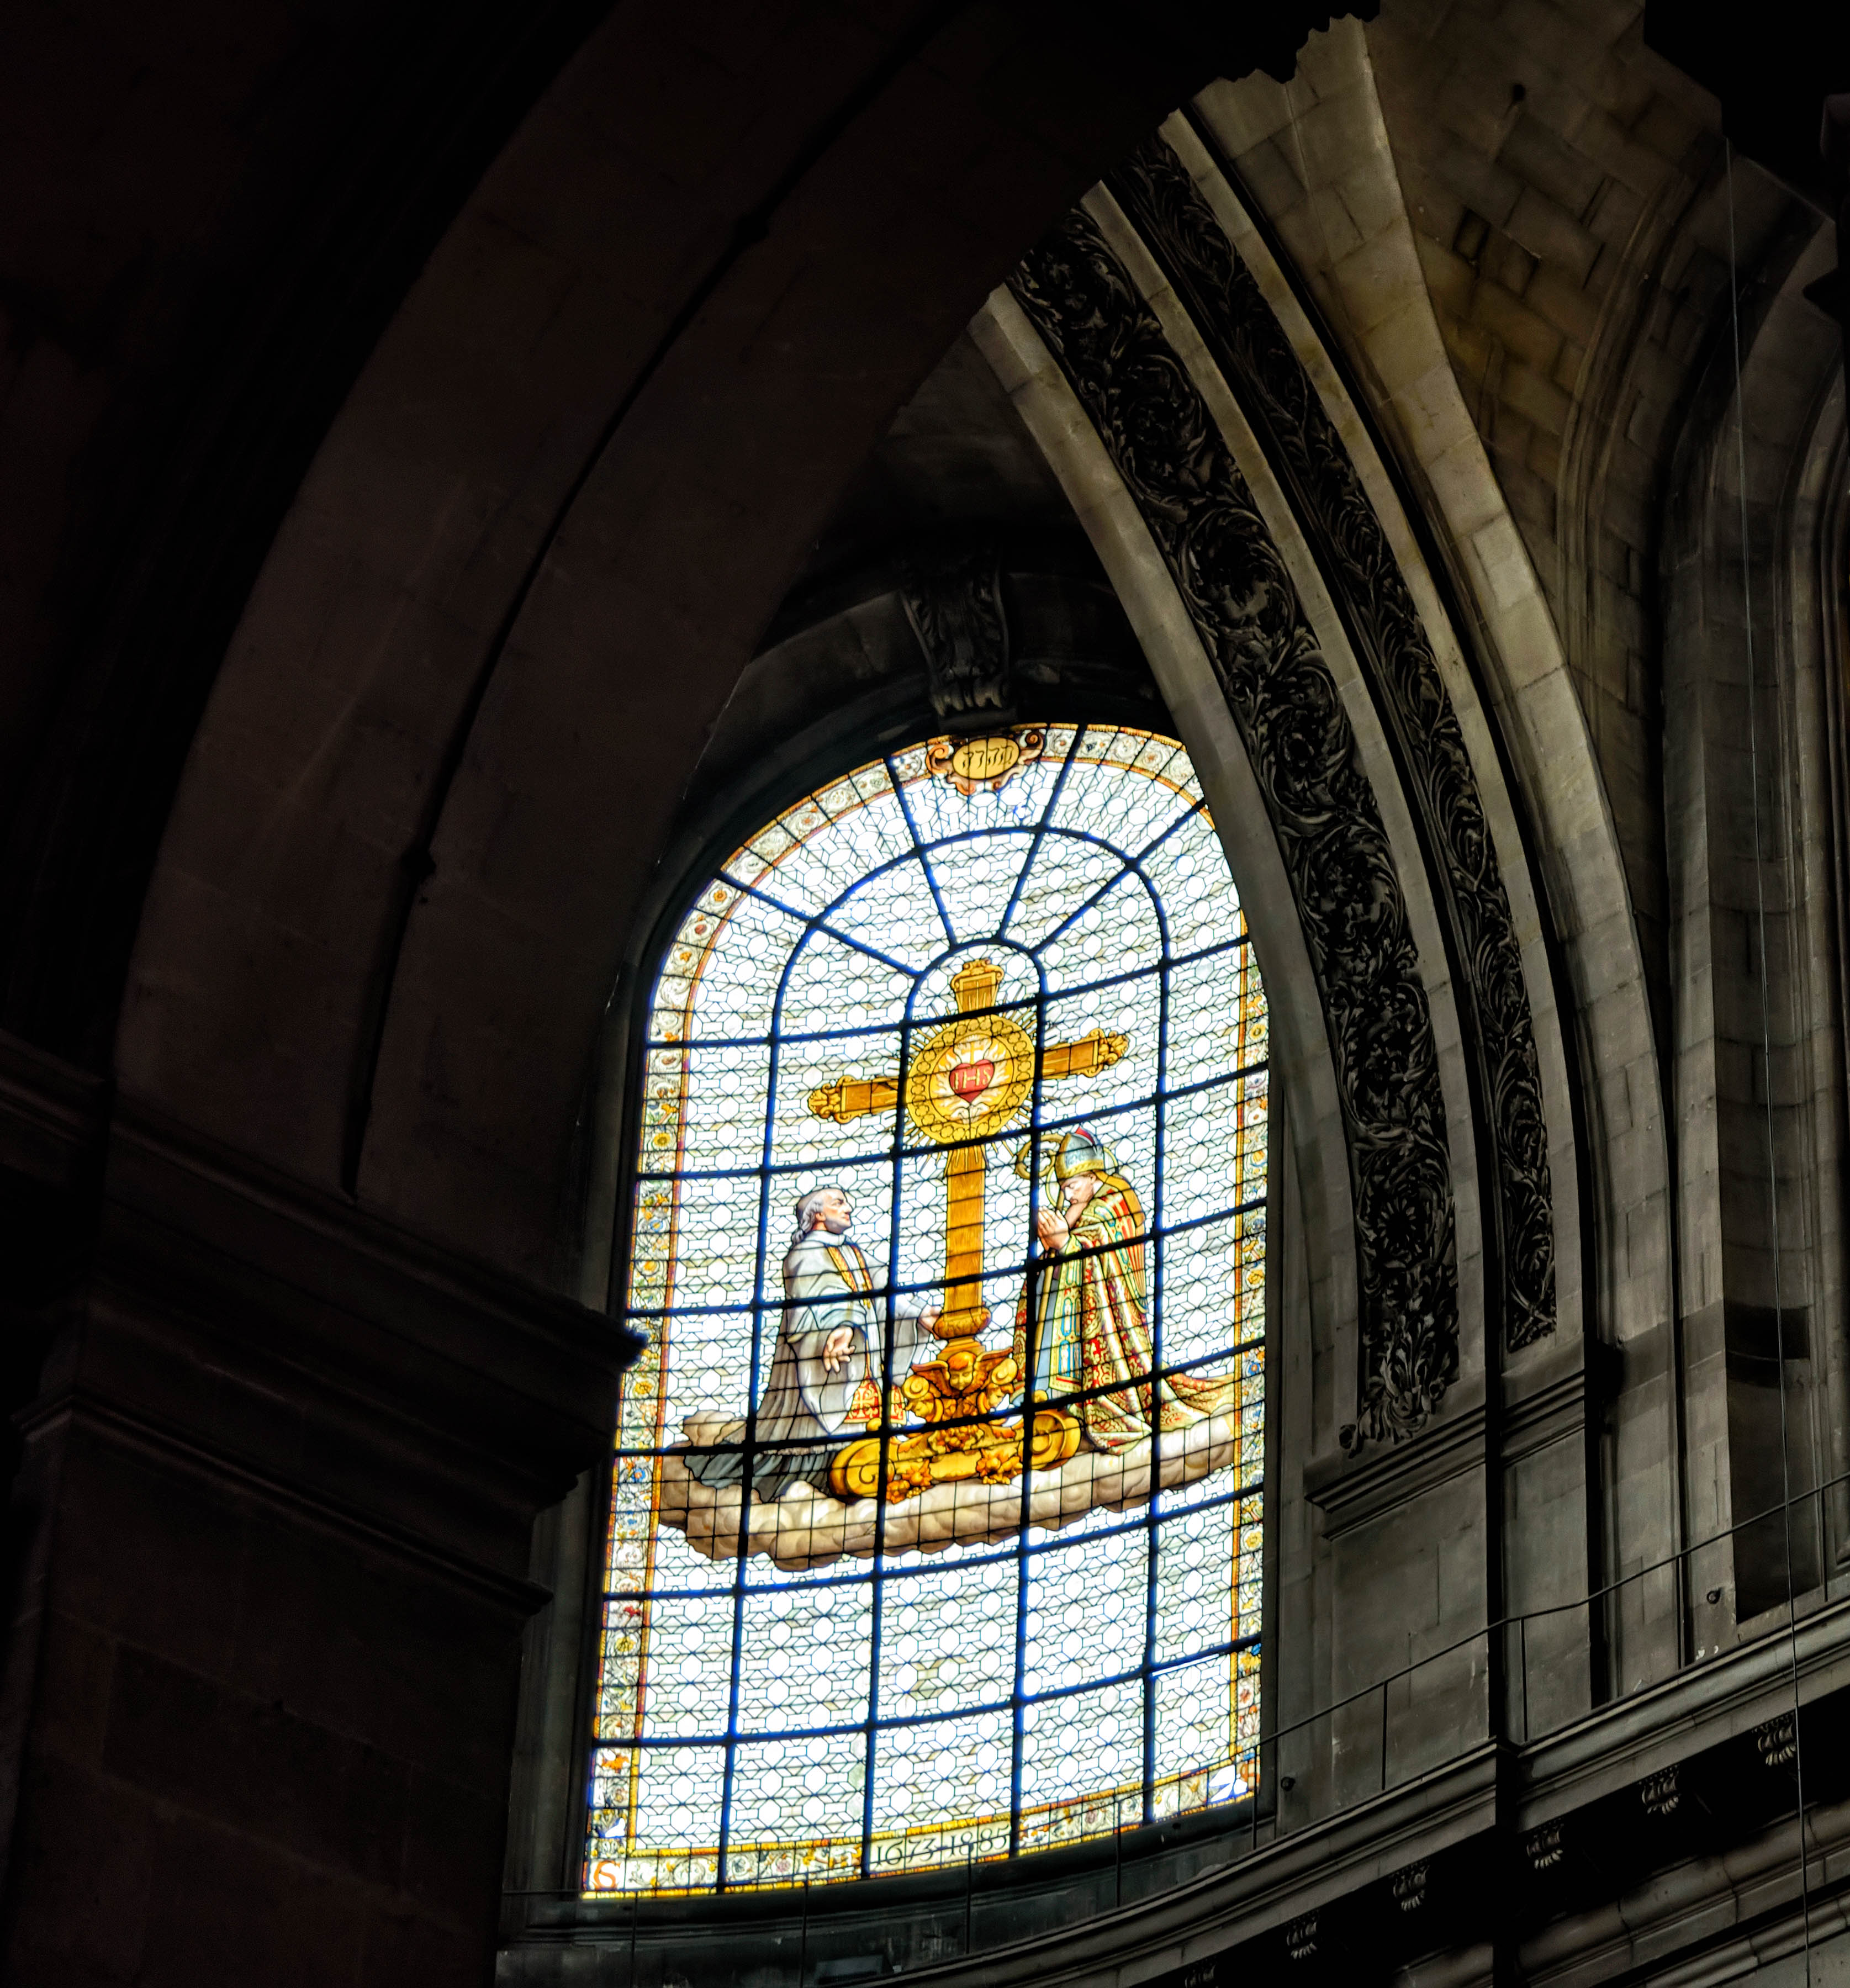
architecture, window, glass, building, paris, france, arch, church, cathedral, nikon, material, place of worship, places, 2015, symmetry, saint, stained, d750, ledefrance, fr, sulpice